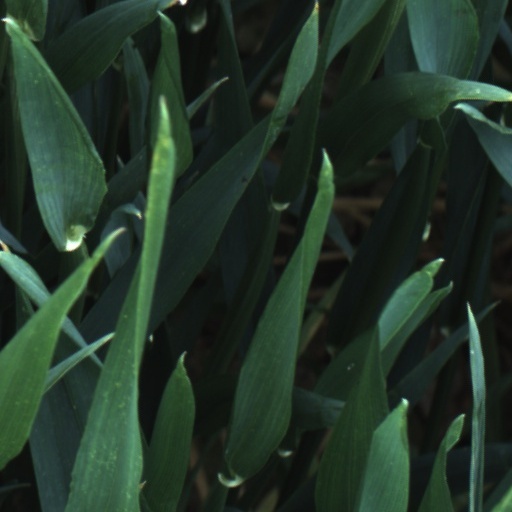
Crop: wheat